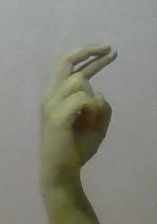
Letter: zay